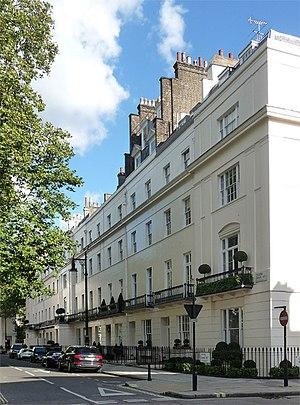
Chester Square est une place de la ville de Londres, Royaume-Uni.